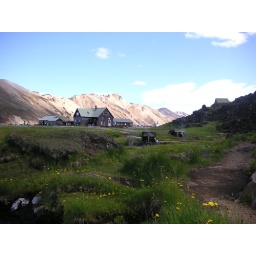
house by the mountain